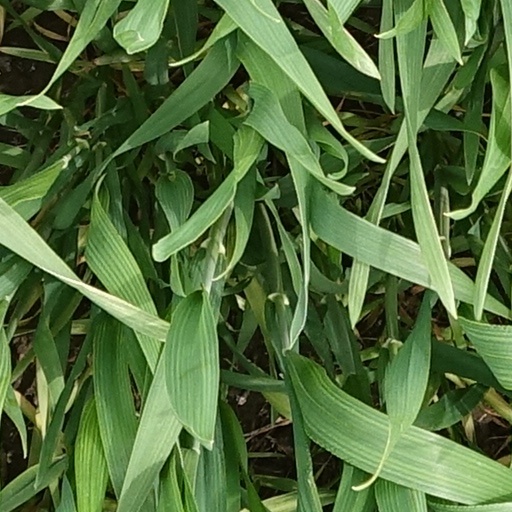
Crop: wheat